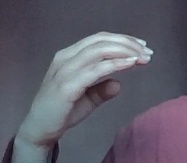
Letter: jeem